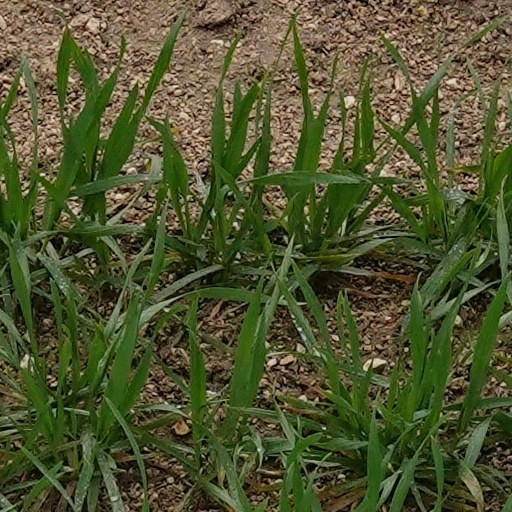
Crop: wheat